List of twin towns and sister cities in Cuba

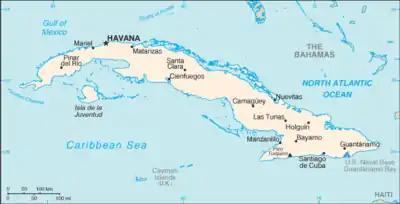
Map of Cuba

This is a list of municipalities in Cuba which have standing links to local communities in other countries. In most cases, the association, especially when formalised by local government, is known as "town twinning" (usually in Europe) or "sister cities" (usually in the rest of the world).